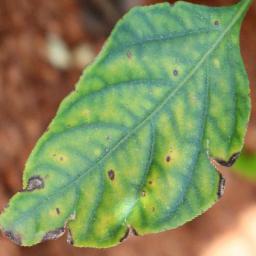
Label: nutritional